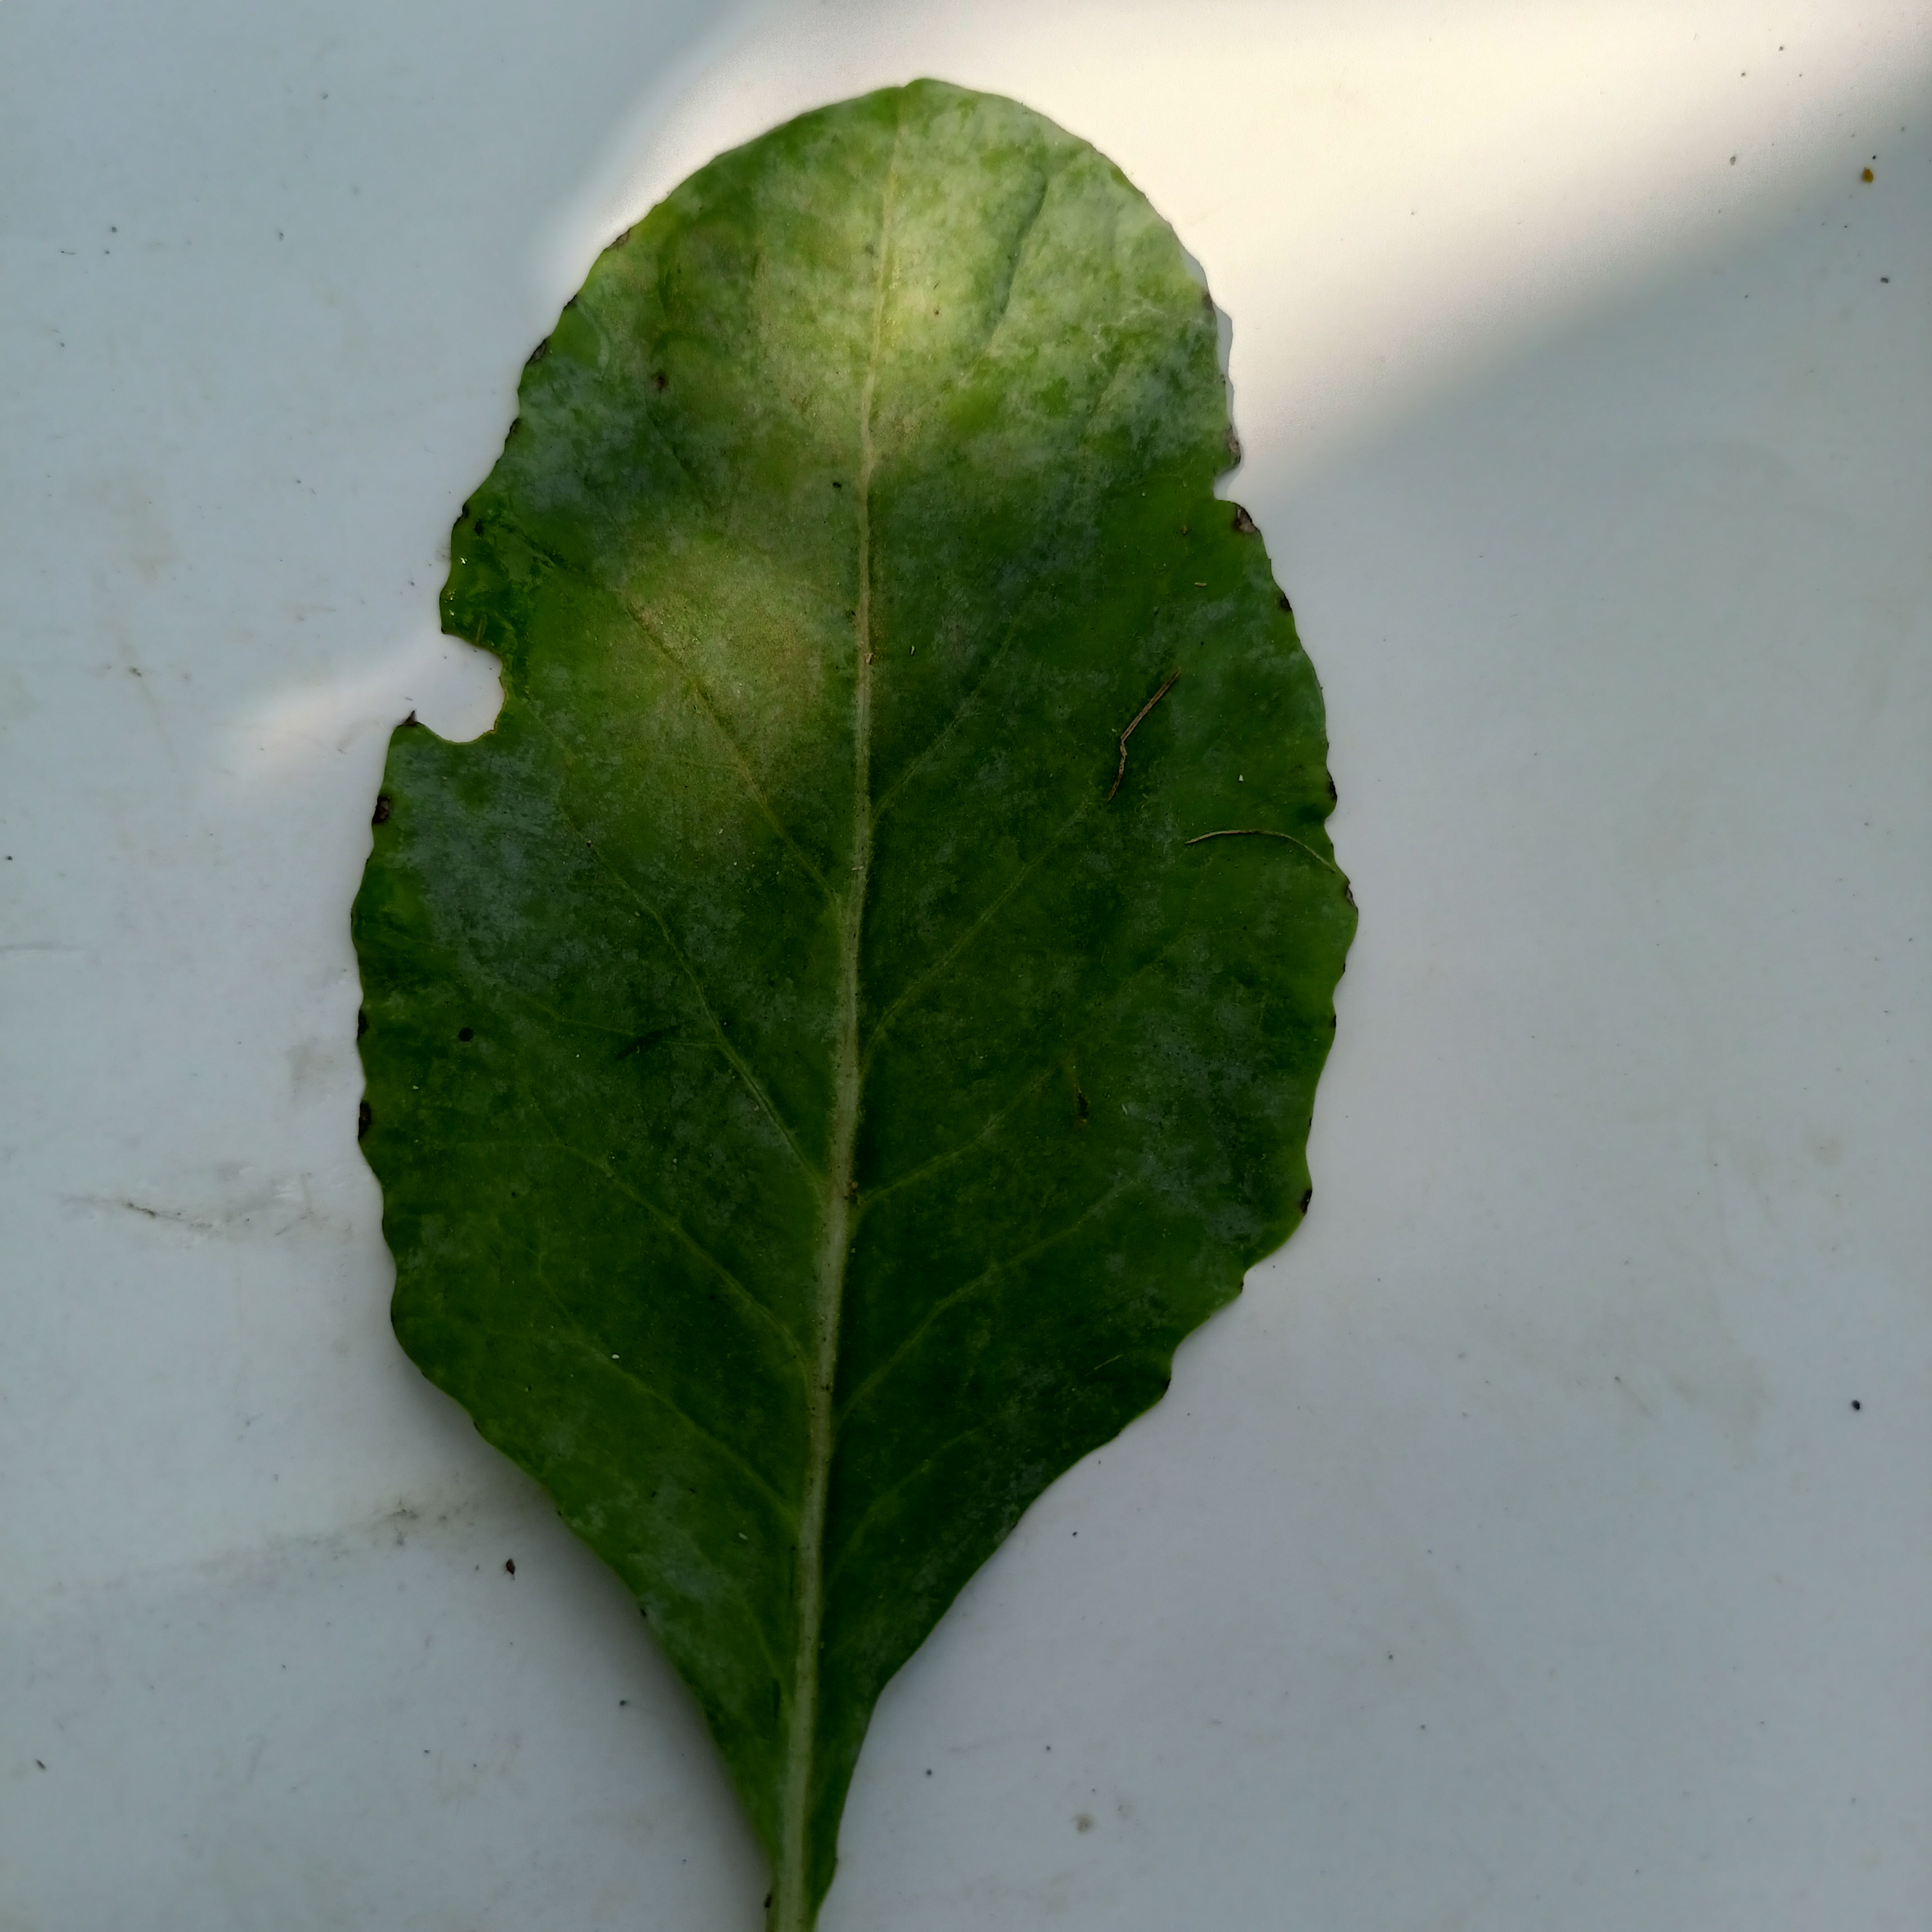
Label: Insect Hole